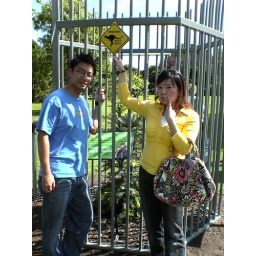
a fence around a very rare tree